German Empire

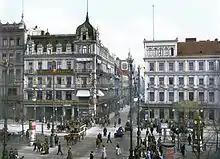
Berlin in the late 19th century

Under Wilhelm II, Germany no longer had long-ruling strong chancellors like Bismarck. The new chancellors had difficulty in performing their roles, especially the additional role as Prime Minister of Prussia assigned to them in the German Constitution. The reforms of Chancellor Leo von Caprivi, which liberalized trade and so reduced unemployment, were supported by the Kaiser and most Germans except for Prussian landowners, who feared loss of land and power and launched several campaigns against the reforms.